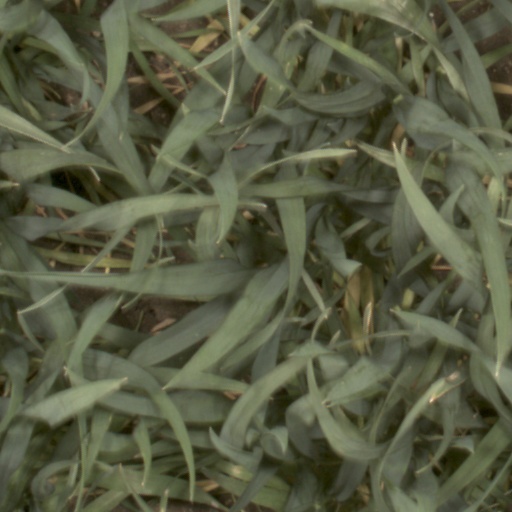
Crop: wheat